Whitefish Point Bird Observatory

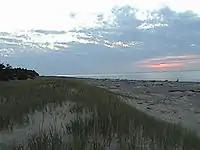
Whitefish Point dunes and sand-cobble beach

The American Bird Conservancy designated Whitefish Point a Globally Important Bird Area. Whitefish Point's land and water features create a natural corridor that funnels thousands of birds during spring and fall migrations, providing unique opportunities for research, education, and conservation programs. Golden eagles, peregrine falcons, merlins, boreal owls, great gray owls, red-throated loons, red-necked grebes, scoters, and jaegers (also known as skuas) are just some of the birds that can be seen during migration.